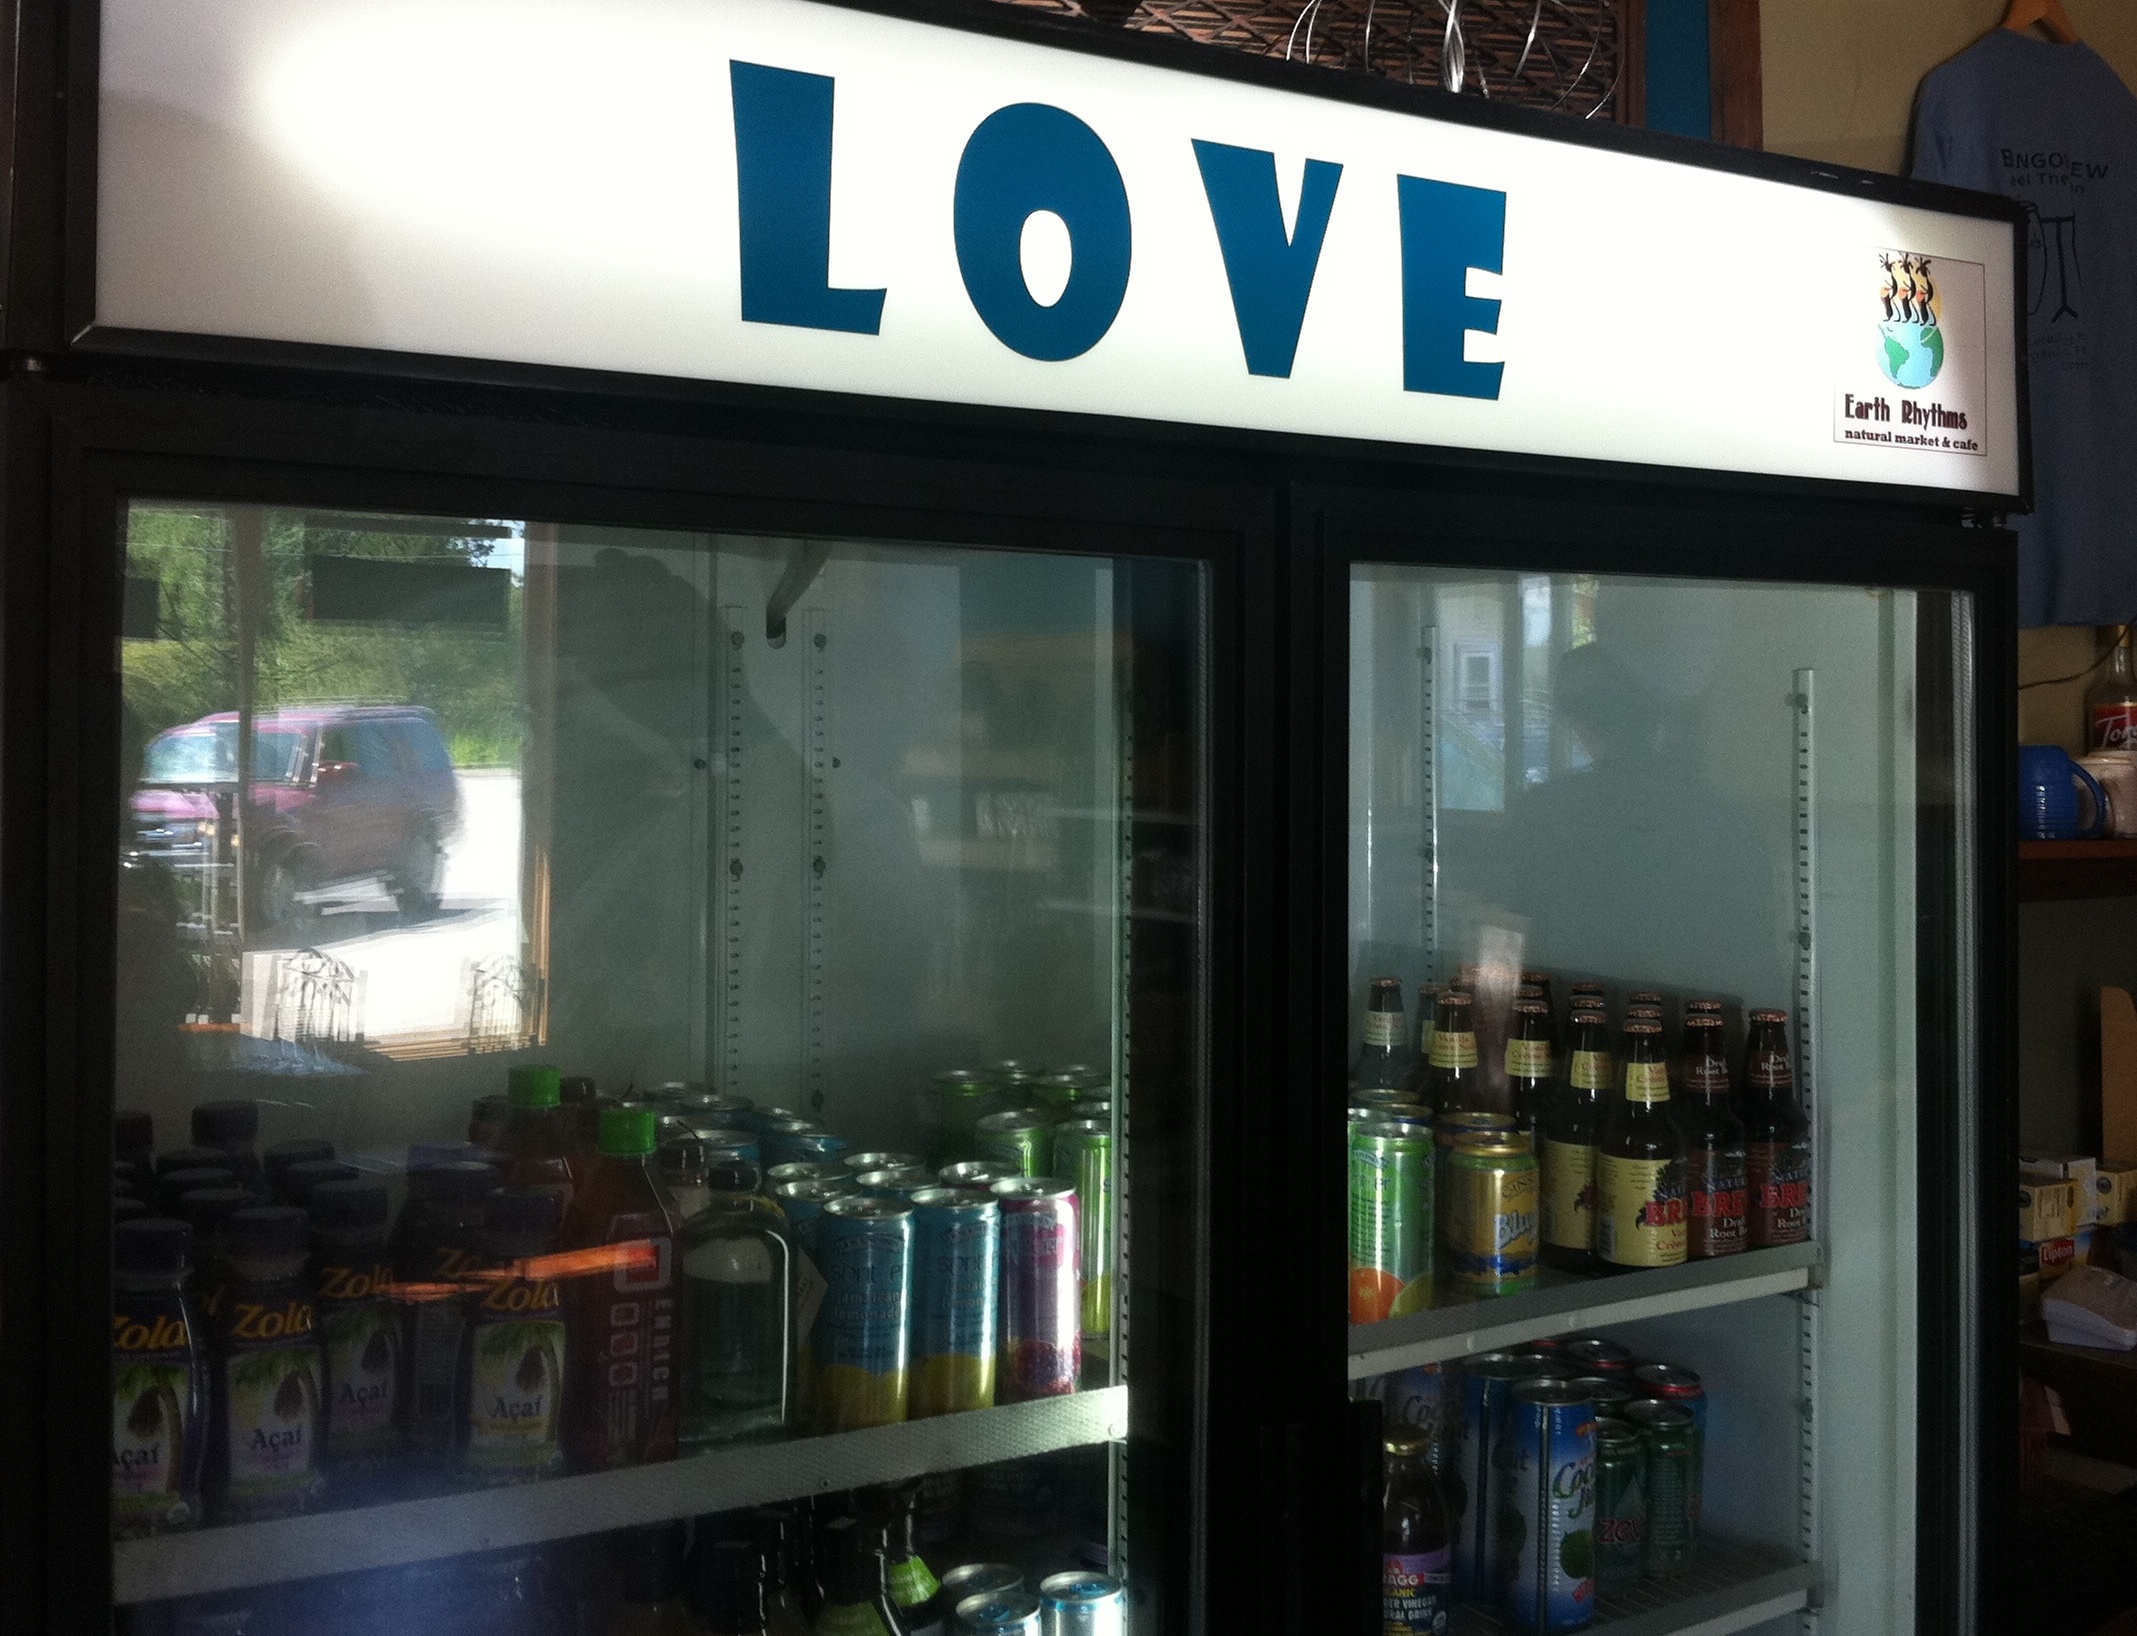
restaurant, bar, interior design, odyssey, 2011365, idaho, retail, window covering, convenience store